Tanjungpura Kingdom

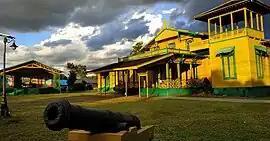

The capital city of Tanjungpura Kingdom moved several times from one place to another. Some of the reasons why Tanjungpura Kingdom moved its capital were mainly due to attacks from pirate gangs, known as "Lanon" (possibly related to the Iranun people of modern-day Philippines). Starting from the end of the 15th century, the Tanjungpura Kingdom often changed the centre of government to defend itself because it was often attacked by other kingdoms. The frequent movement of the capital of the Tanjungpura Kingdom is evidenced by the historical sites found in the former capitals of the kingdom. Negeri Baru in Ketapang is one of the places that was once the centre of the Tanjungpura Kingdom. From Negeri Baru, the capital of the Tanjungpura Kingdom moved to Sukadana. During the reign of Sultan Muhammad Zainuddin (1665-1724), the centre of the palace shifted again, this time placed in the Sungai Matan area. This is where the history of the Matan Kingdom began. A Dutch writer referred to the area as the Matan Kingdom, although the actual name of the kingdom at that time was still the Tanjungpura Kingdom. The centre of government moved again in 1637 to the Indra Laya region. Creating the Indra Laya Kingdom. Indra Laya is the name of a place on the banks of the Puye River, a tributary of the Pawan River. The Tanjungpura Kingdom moved again to Kartapura, then to Tanjungpura Village, and finally moved again to Muliakerta where the Muhammad Saunan Palace now stands.